Les Roches Marbella International School of Hotel Management

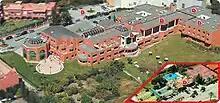
Aerial view of campus

Students are split into the red, blue, green, or purple houses that becomes their cohort and "in which the different nationalities have a balanced representation." In 2022, the Marbella campus enrolled students from more than 91 countries. Les Roches students adhere to a strict schedule and dress code, and must demonstrate sufficient housekeeping of their personal space, including ensuring the bed has been made. Students live on campus for their first year and are taught to manage stress and avoid burnout. In addition to coursework, including hands-on tutorials, students have extracurricular options including sports and gastronomic clubs.